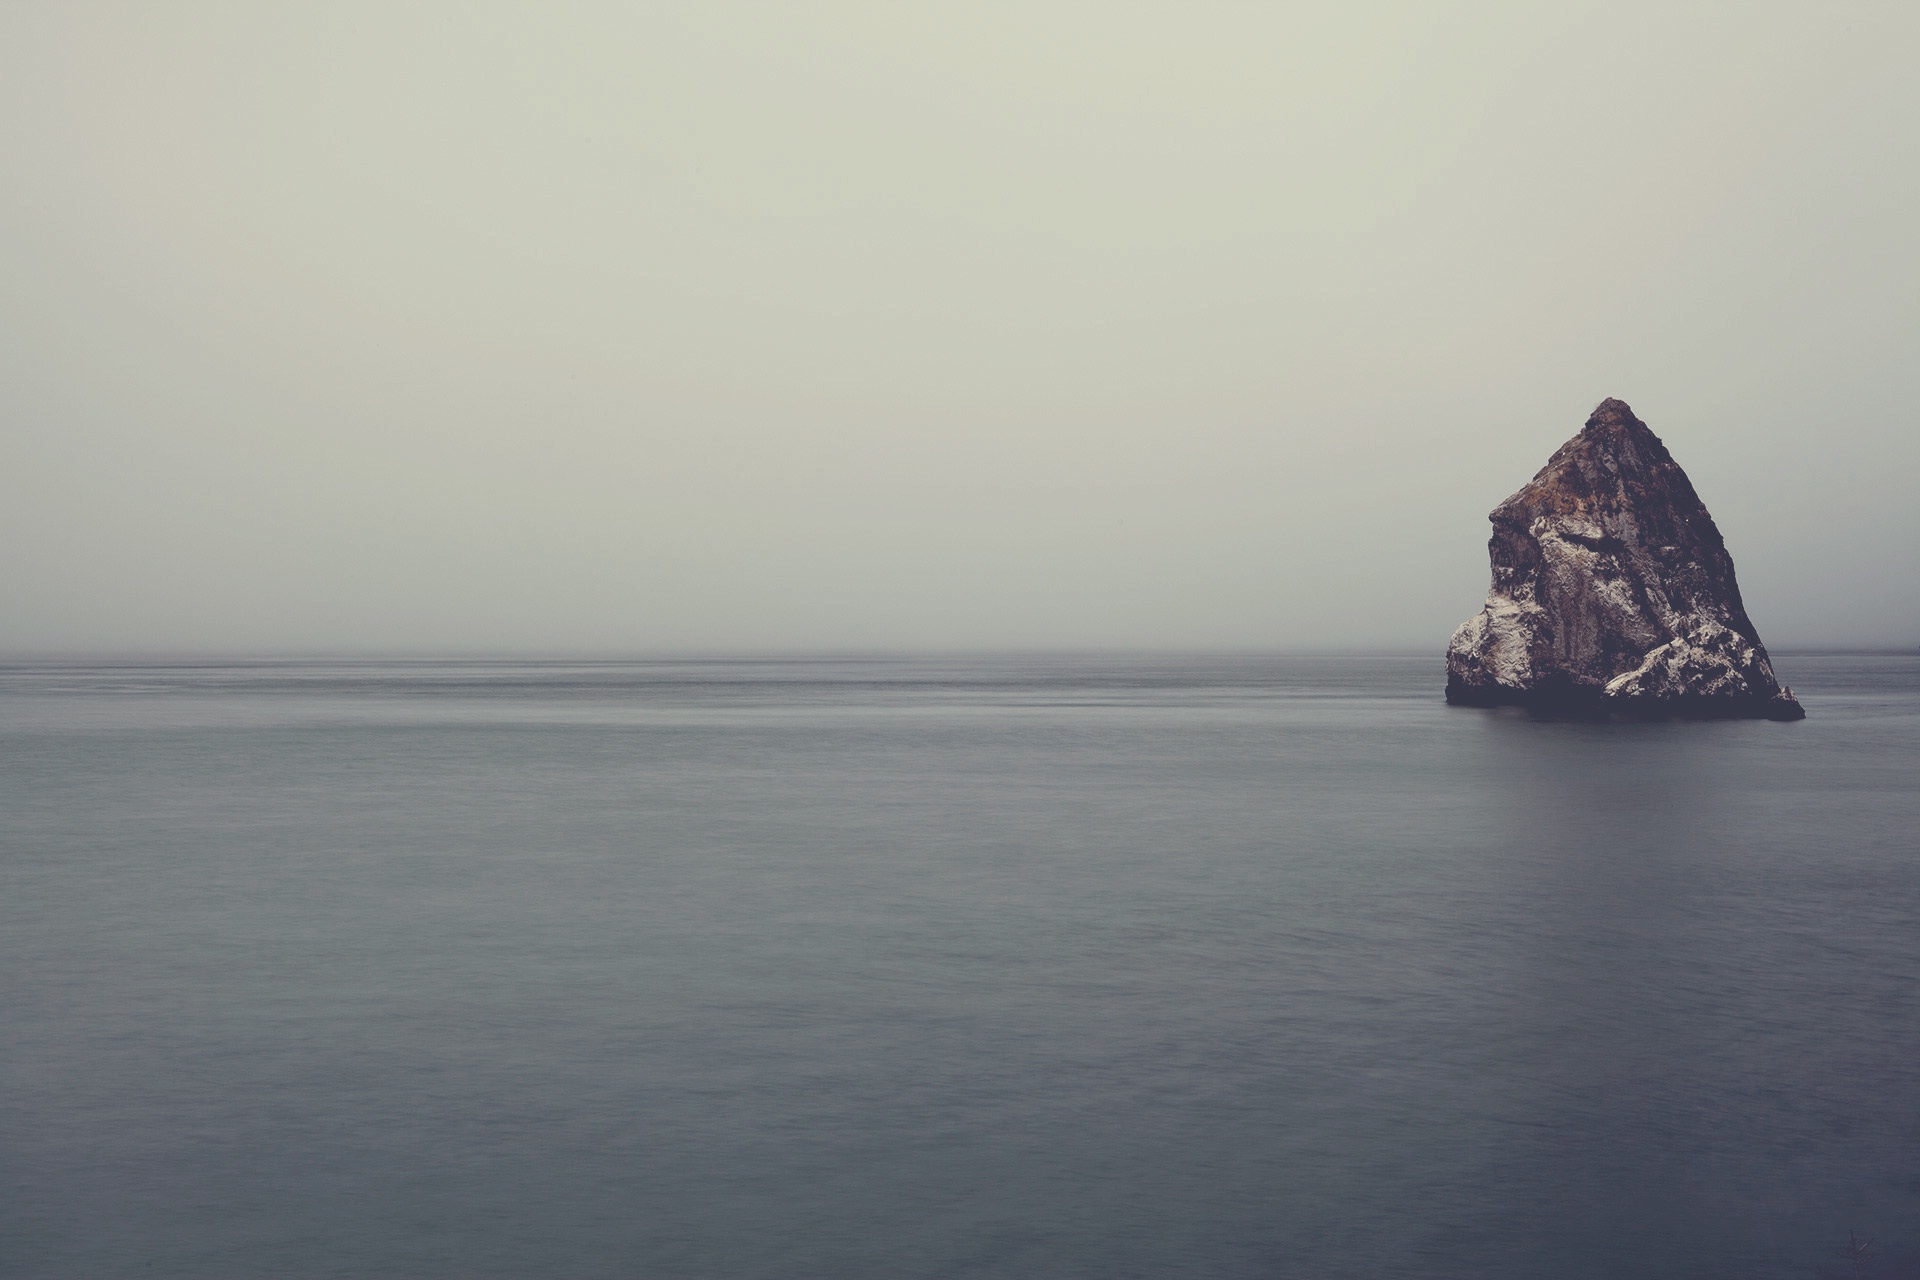
beach, sea, coast, water, rock, ocean, horizon, mist, morning, shore, dawn, reflection, vehicle, bay, island, terrain, atmospheric phenomenon